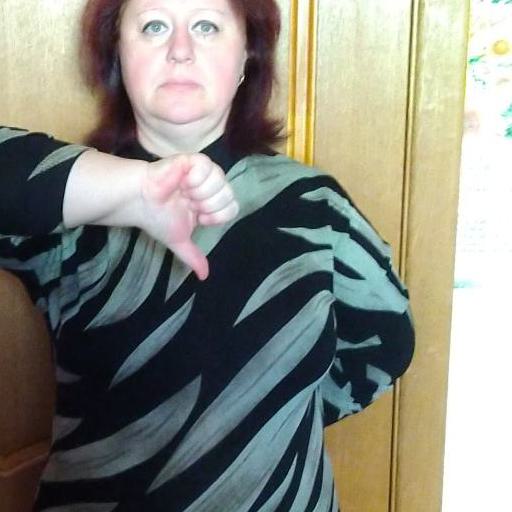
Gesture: dislike